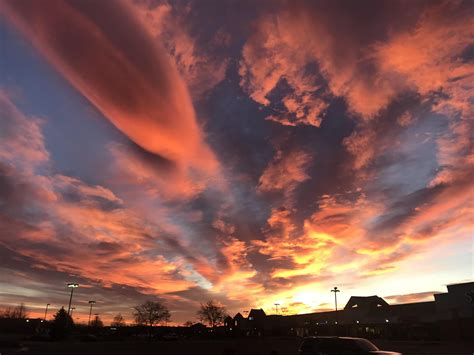
Weather: cloudy or overcast